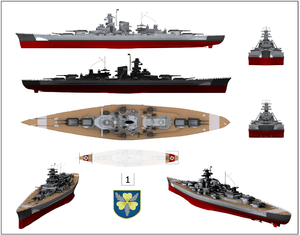
Le Bismarck était le premier cuirassé de la classe Bismarck construit pour la Kriegsmarine sous l'Allemagne nazie. Nommé d'après le chancelier allemand Otto von Bismarck qui fut l'un des architectes de l'unification allemande au XIXᵉ siècle, il fut, avec son navire-jumeau le Tirpitz, le plus grand navire de guerre utilisé par l'Allemagne.